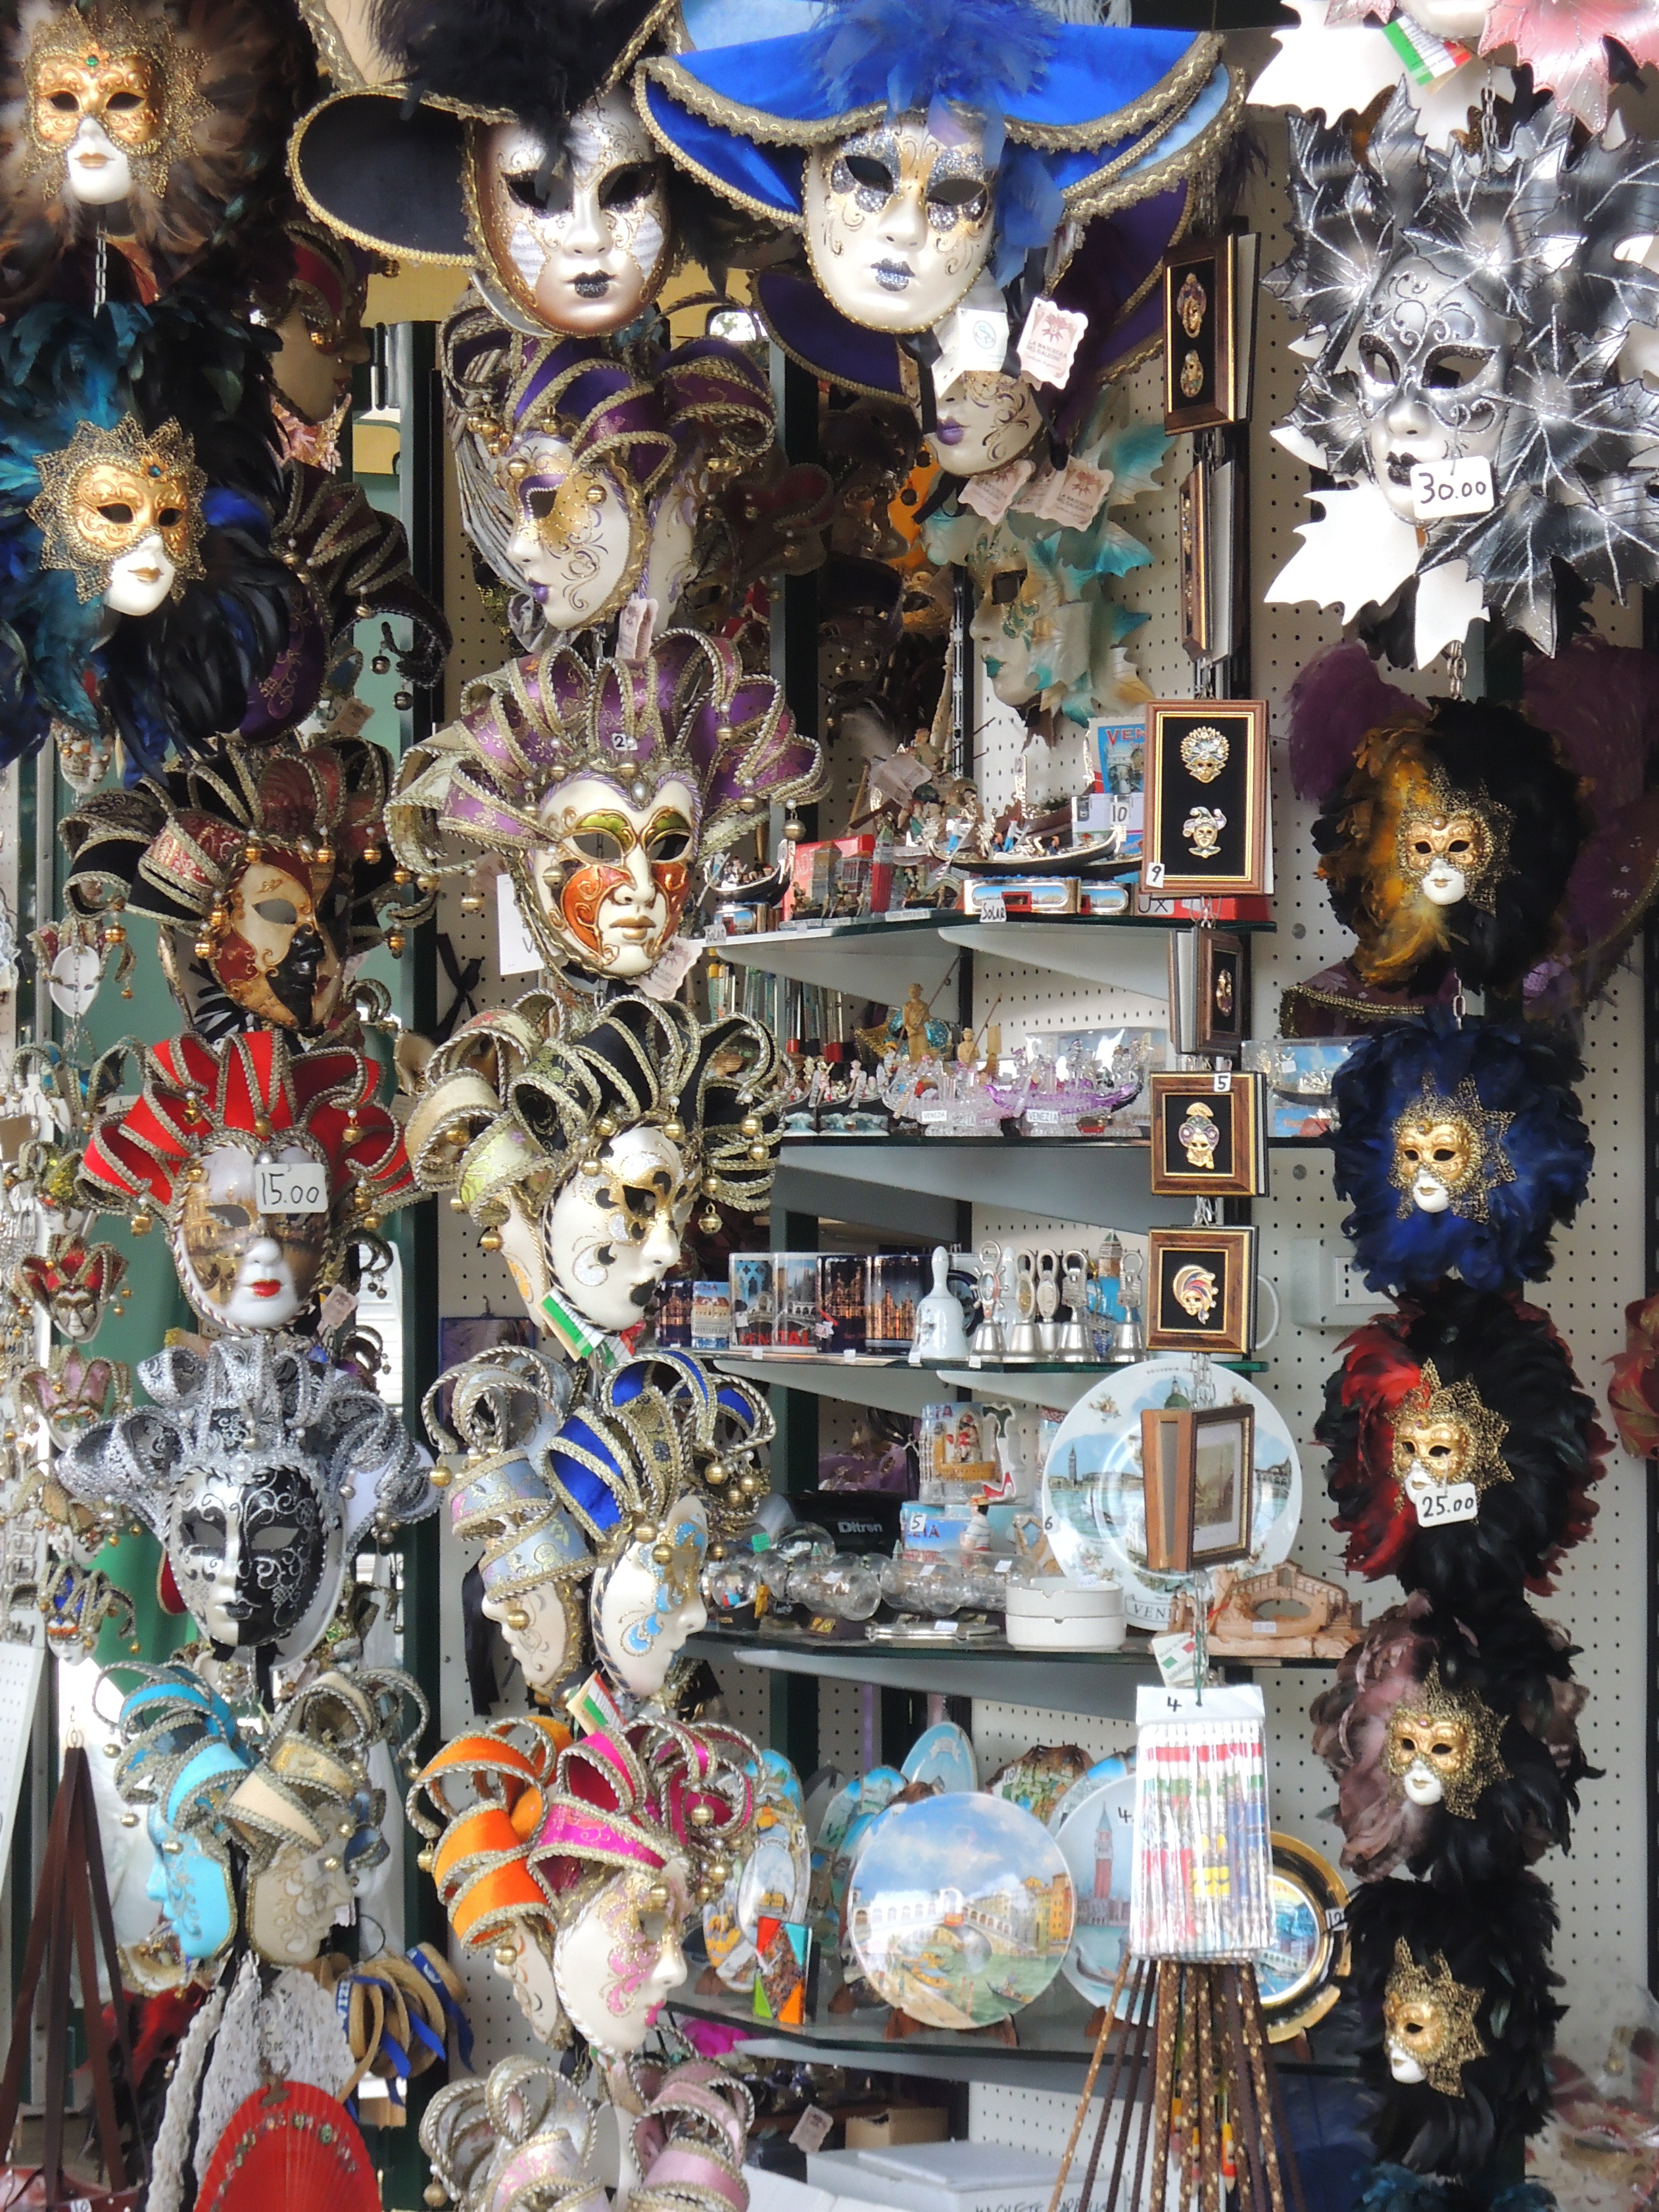
shop, carnival, italy, bazaar, venice, christmas, christmas decoration, shops, masks, souvenirs, display window